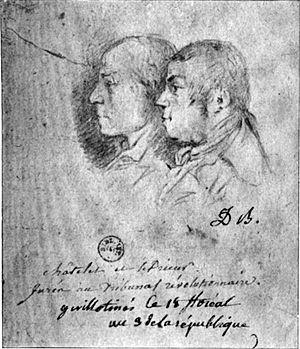
Jean-Louis Prieur, dit « le jeune », né en 1759 à Paris, guillotiné dans la même ville, en place de Grève, le 7 mai 1795, est un peintre et un dessinateur français. Juré au tribunal révolutionnaire, il est exécuté avec Fouquier-Tinville.
Claude-Louis Châtelet, né en 1753 à Paris où il est mort guillotiné le 7 mai 1795, est un peintre et dessinateur français.
Le Tribunal révolutionnaire est une juridiction criminelle d'exception établie en France sur proposition des députés Georges Danton, Robert Lindet et René Levasseur, par la loi du 10 mars 1793 sous la dénomination de Tribunal criminel extraordinaire. Il a fonctionné jusqu'au 31 mai 1795.